Robert Robideau

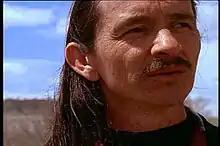

Robert Eugene Robideau (November 11, 1946 – February 17, 2009) was an American activist who was acquitted in the 1975 shooting deaths of two FBI agents in South Dakota.